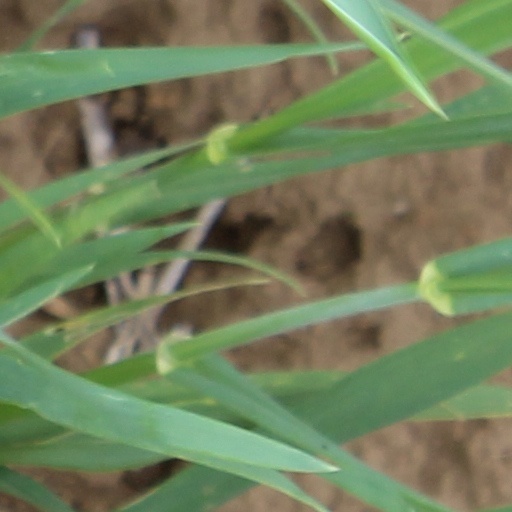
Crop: wheat